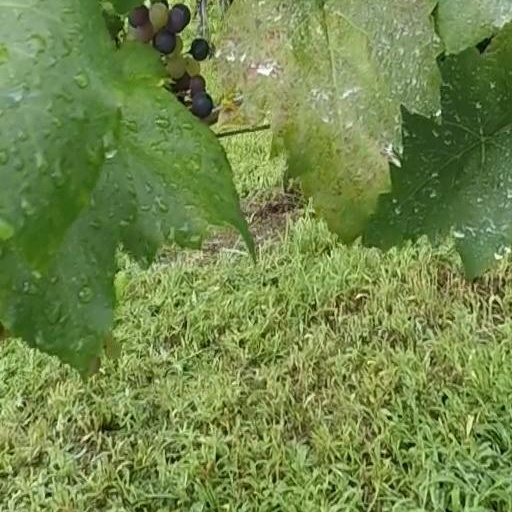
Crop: grape